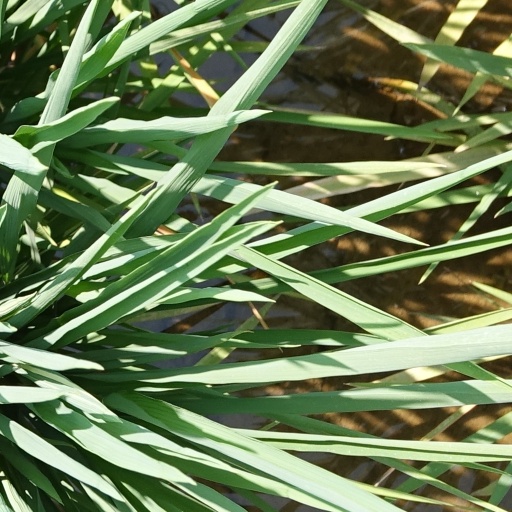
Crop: rice